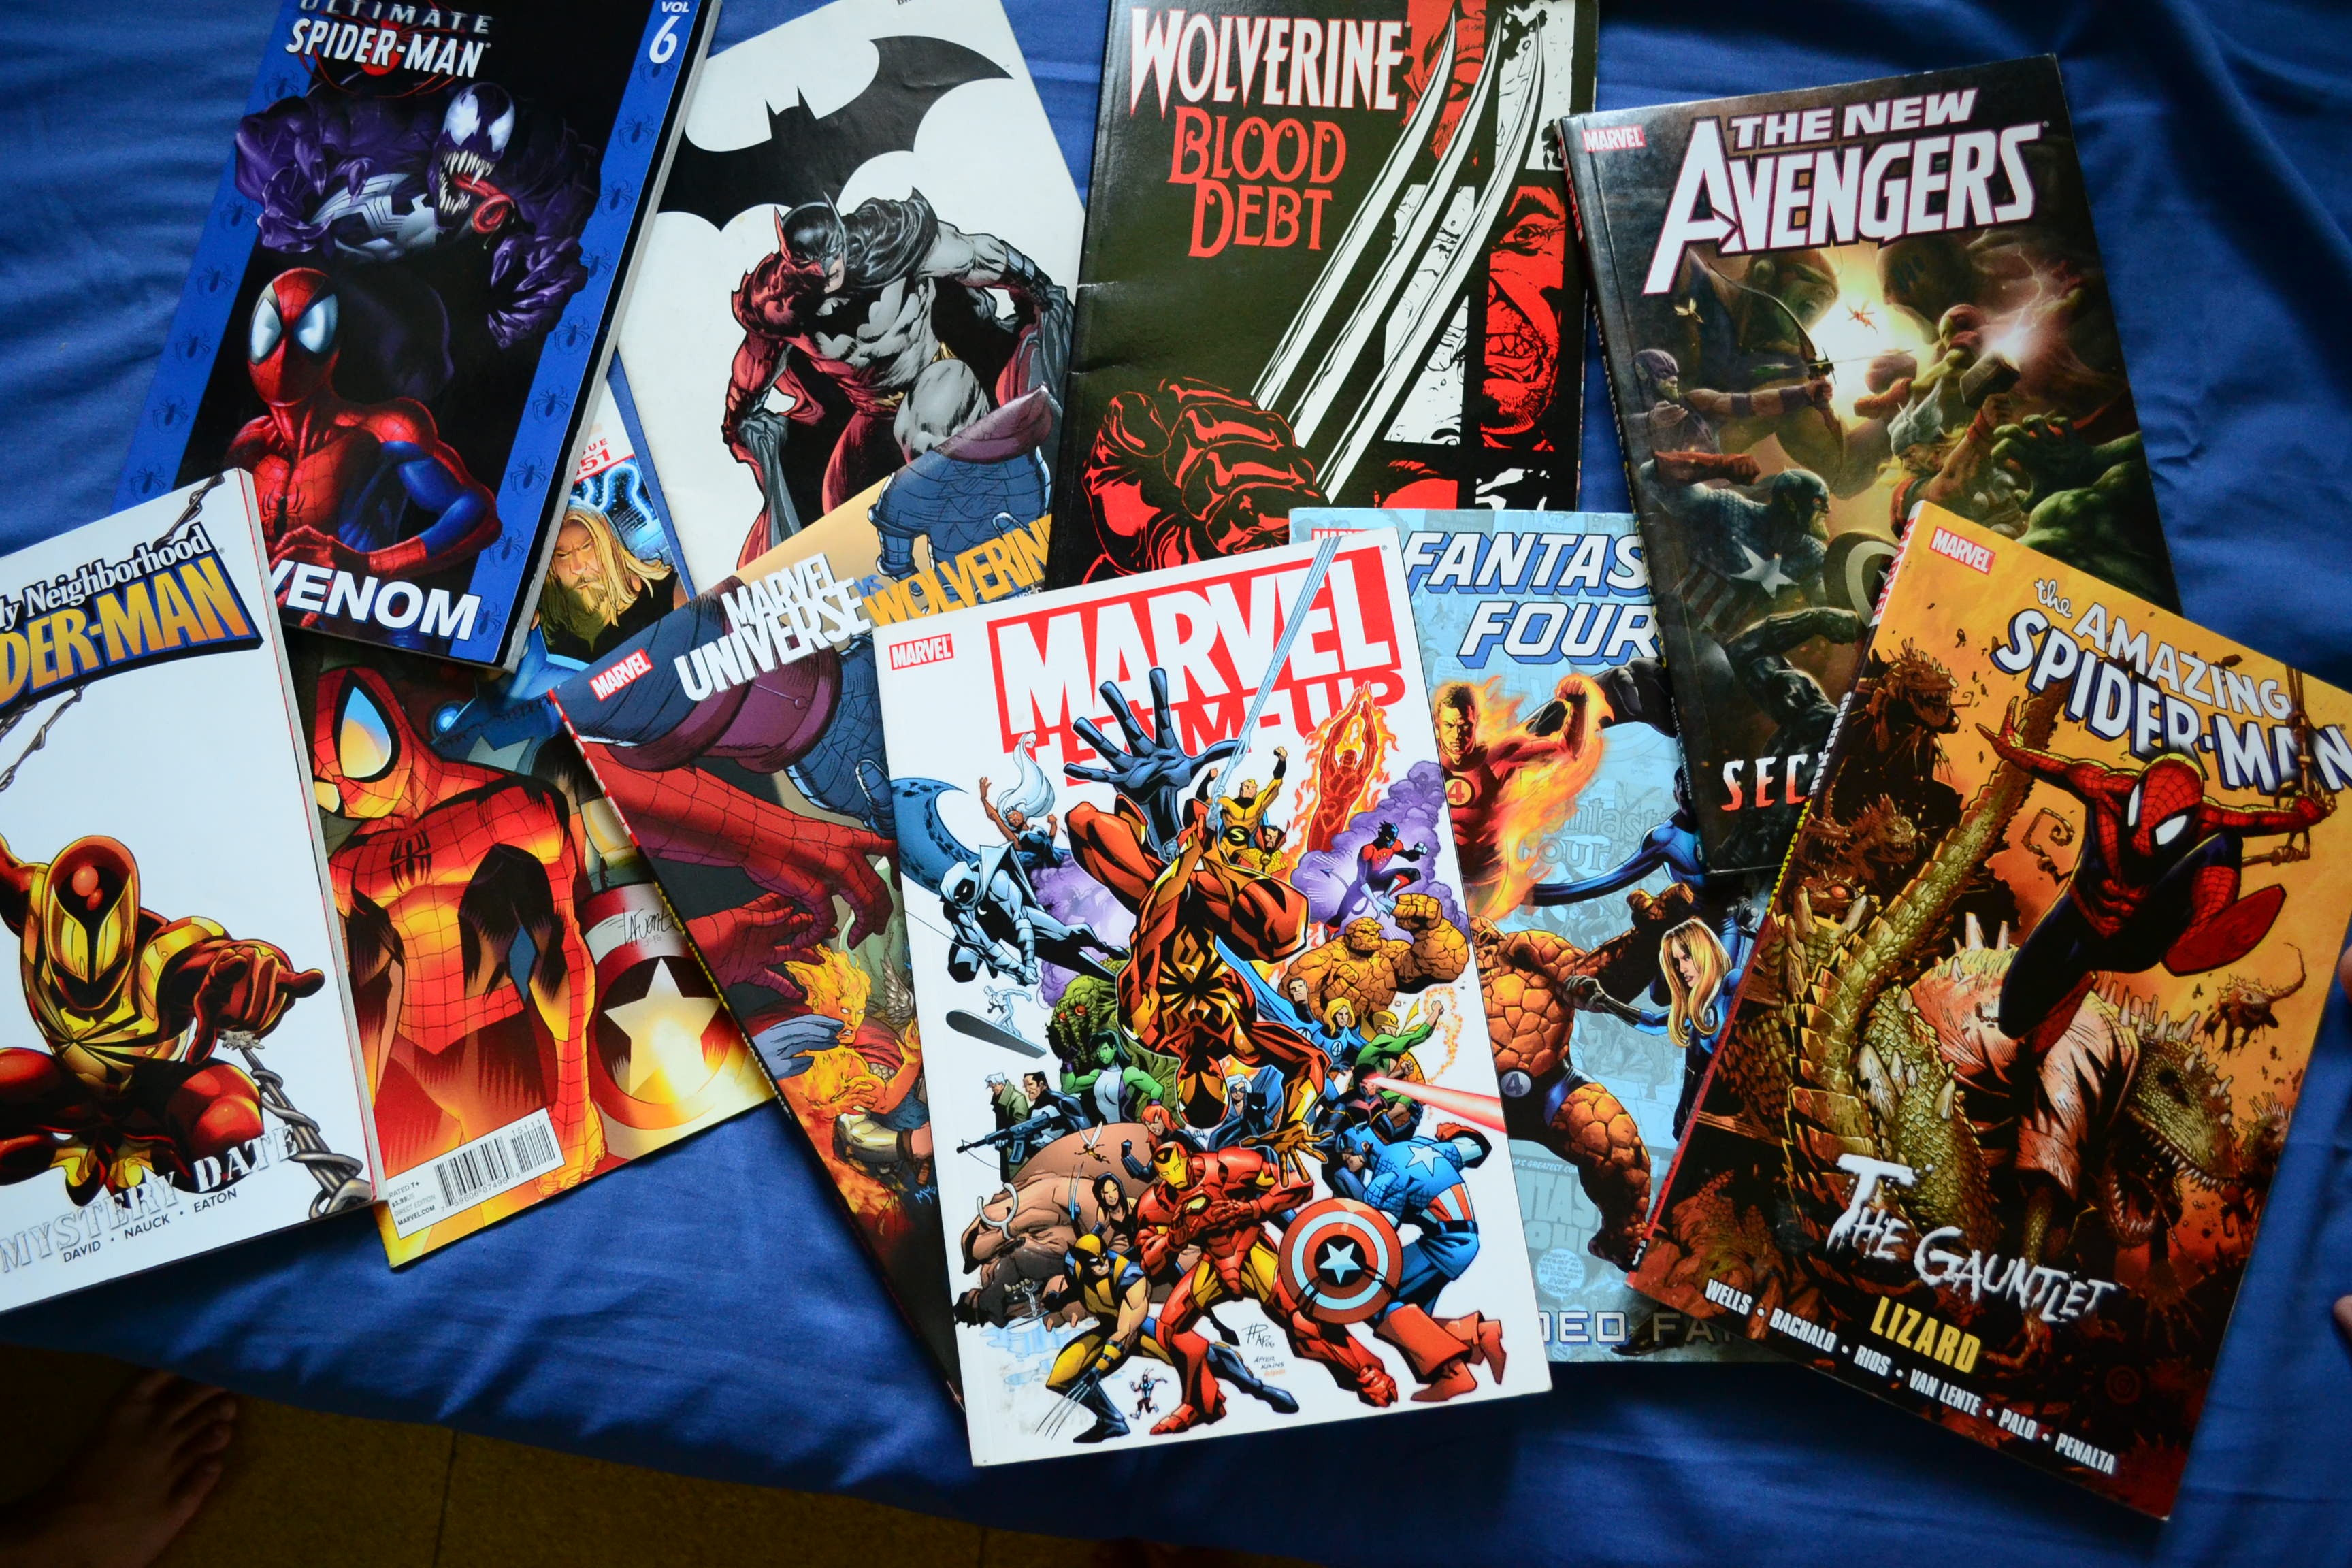
book, dc, fiction, anime, marvel, comics, superhero, novels, comic book